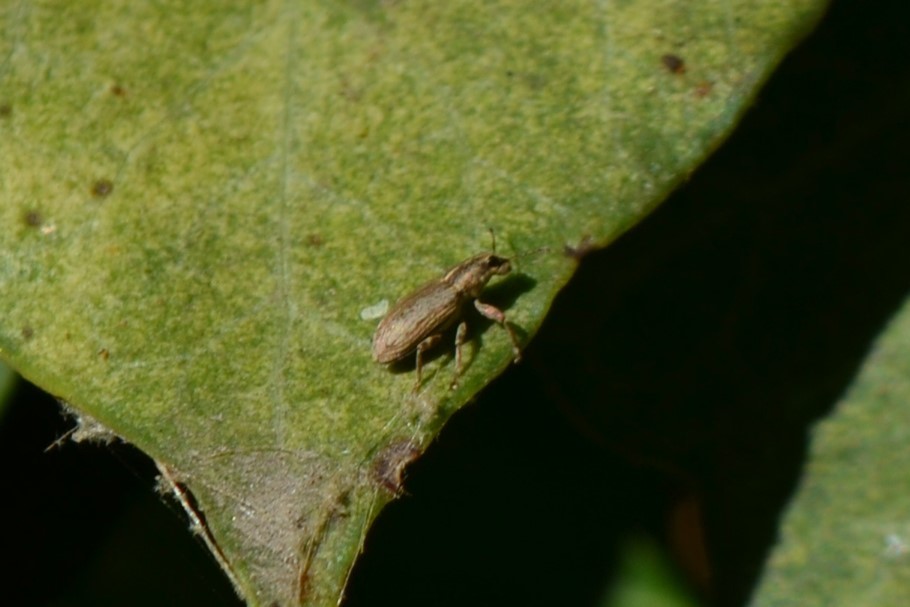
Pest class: pea_leaf_weevil